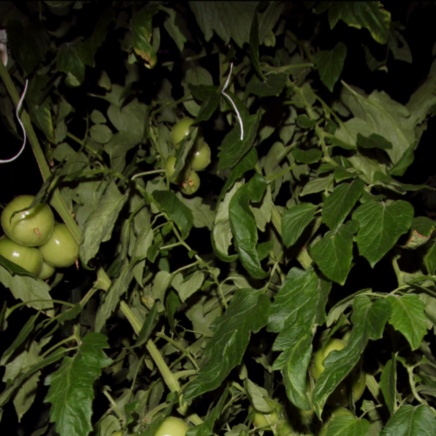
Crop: tomato